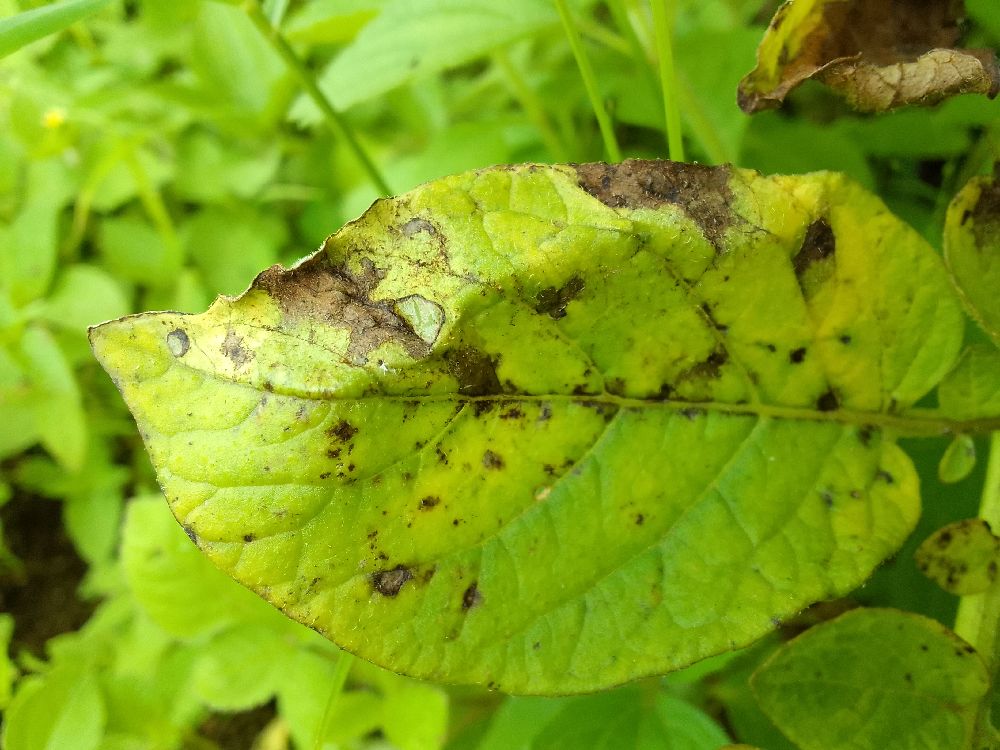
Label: Early blight